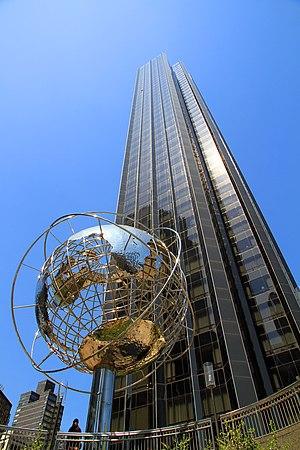
La Trump International Hotel and Tower est un gratte-ciel situé à Manhattan, à New York.